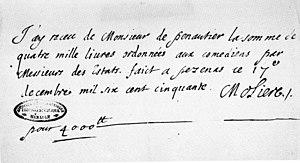
Quittance donnée par Molière au nom des comédiens à ""Messieurs des États"", le 17 décembre 1650."
L’habitude s’est prise dès la fin du XVIIᵉ siècle chez les historiens d’appeler troupe de Molière, par commodité, l'ensemble des comédiens et comédiennes qui, entre 1646 et 1673, et parfois pour une brève période seulement, ont partagé l’aventure théâtrale de Molière, en province d’abord, de 1646 à 1658, puis à Paris, de 1658 à 1673, dans le cadre d’une compagnie dont le titre ou la dénomination changea plusieurs fois, mais qui se prévalut toujours ou jouit expressément de la protection de grands personnages du royaume, à savoir successivement Bernard de Nogaret de La Valette, duc d'Épernon et gouverneur de Guyenne, Armand de Bourbon, prince de Conti, Philippe d’Orléans, dit Monsieur, frère unique du roi, enfin Louis XIV.